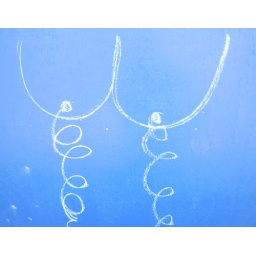
Six foot high on a building site fence in Reading